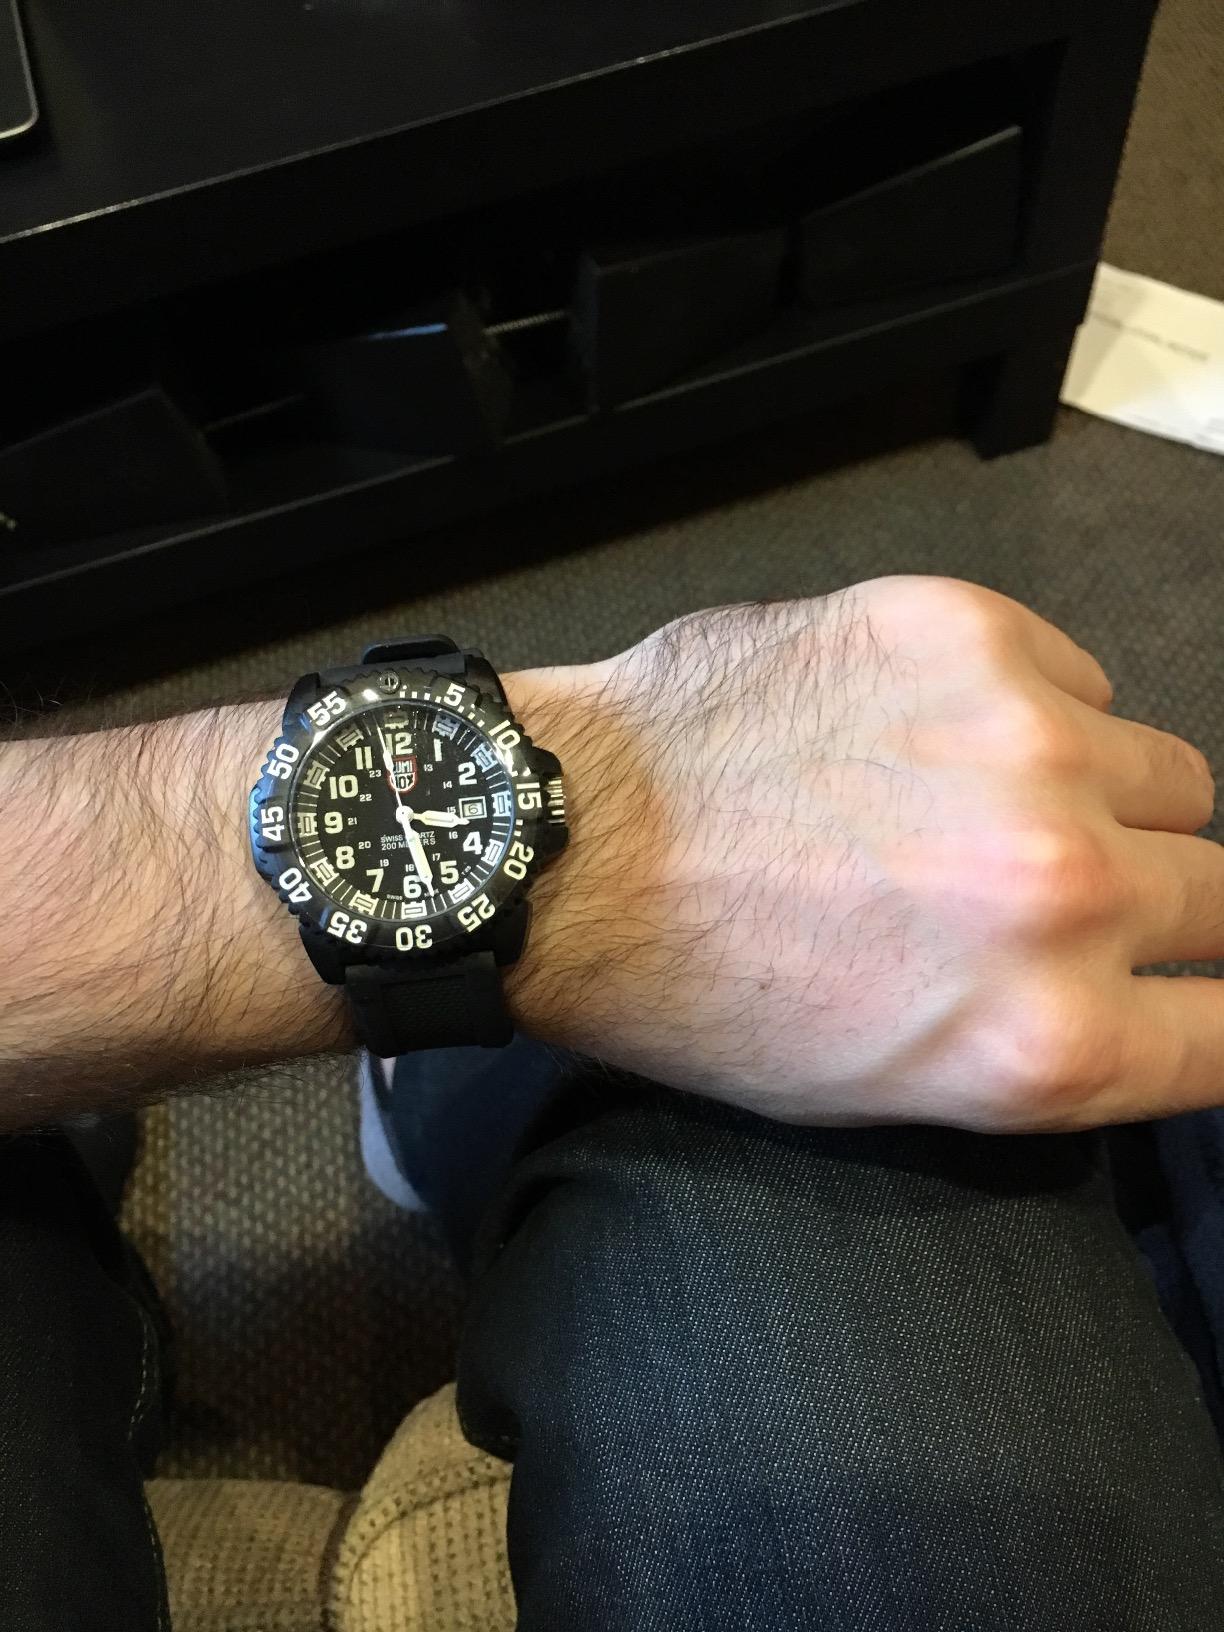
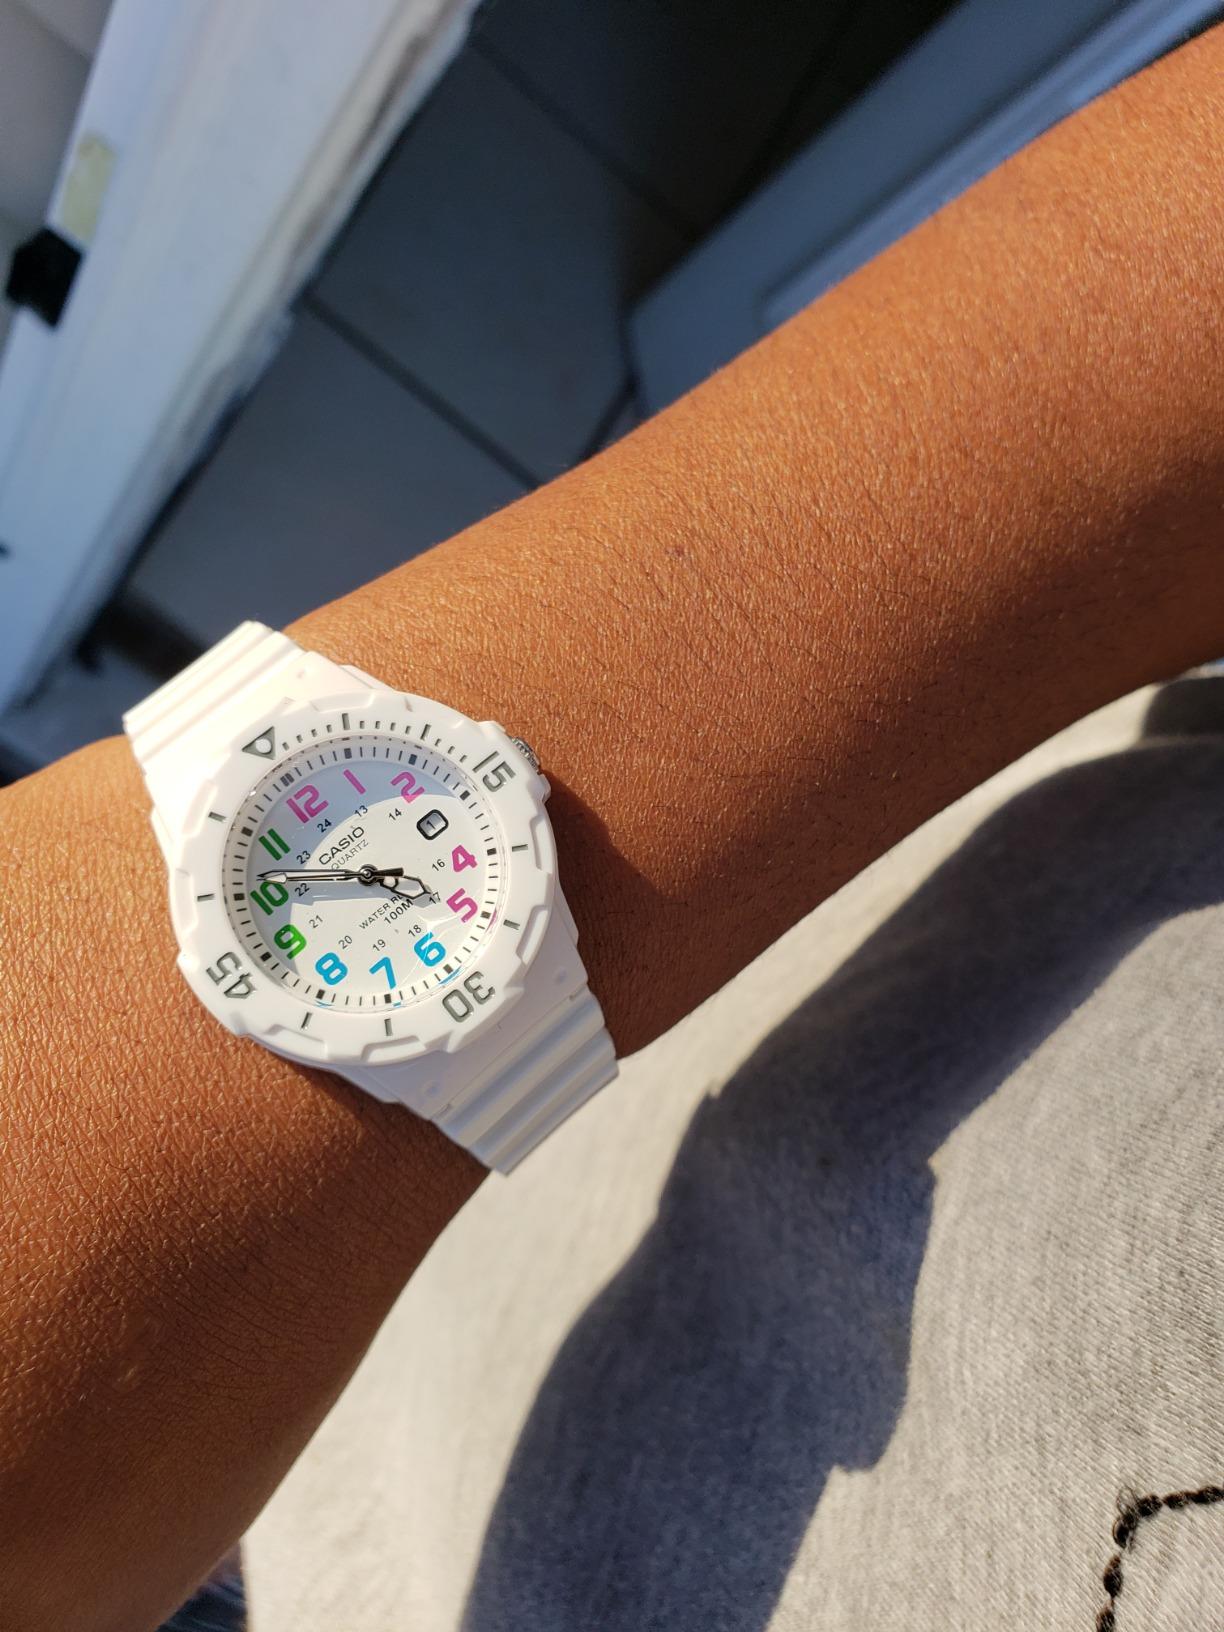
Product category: accessories_watch
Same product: no